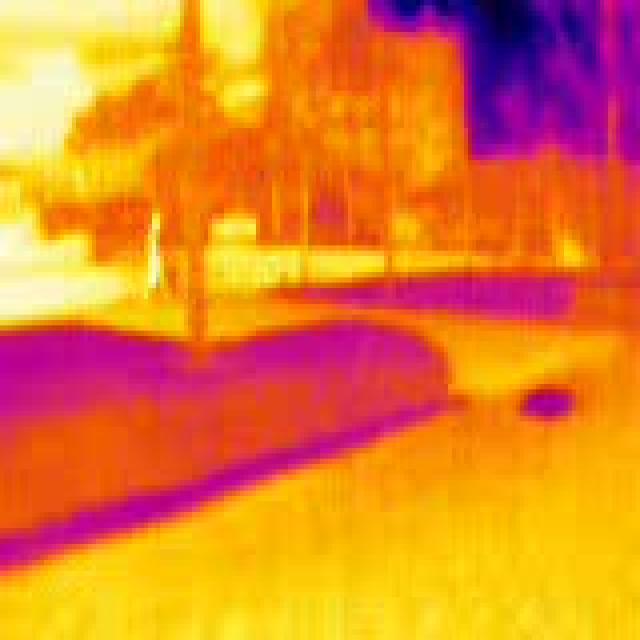
Detected objects:
label: person